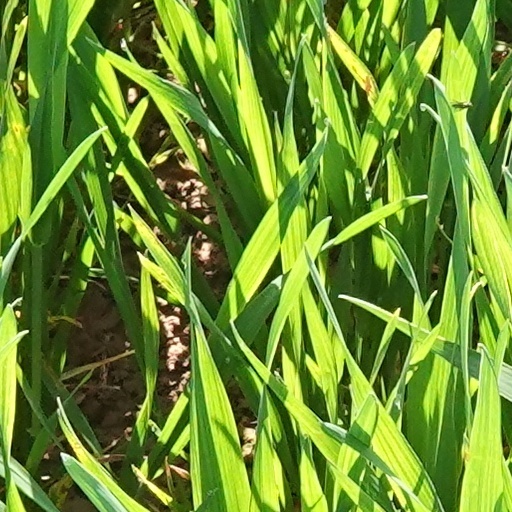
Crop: wheat